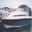
Label: ship